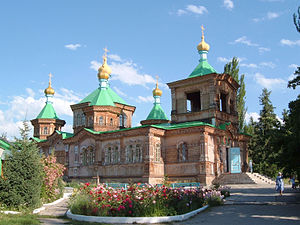
Karakol
Katedralen i Karakol
Karakol er en by i det nordøstlige Kirgisistan, med et indbyggertal på cirka 75.000. Byen blev grundlagt i 1859, og ligger lige øst for landets største sø Issyk-Kul.